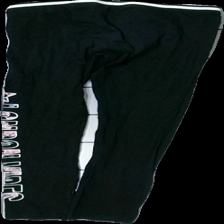
View: back
Type: Tights
Category: Children
Brand: H&M
Colors: White, Black, Pink
Material: 100% cotton
Pattern: Other
Cut: Regular
Size: 146
Damage location: top left
Damage 2 location: top right
Price range: <50
Recommended usage: Export
Description: svarta tights med text på, urtvättade
Comment: urtvättade